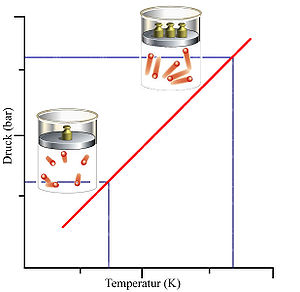
Gay-Lussacs lov
Illustration af Gay-Lussacs lov.
Gay-Lussacs lov eller Gay-Lussacs 1. lov er en empirisk lov, der siger, at trykket i en gas under konstant volumen er proportional med den absolutte temperatur.